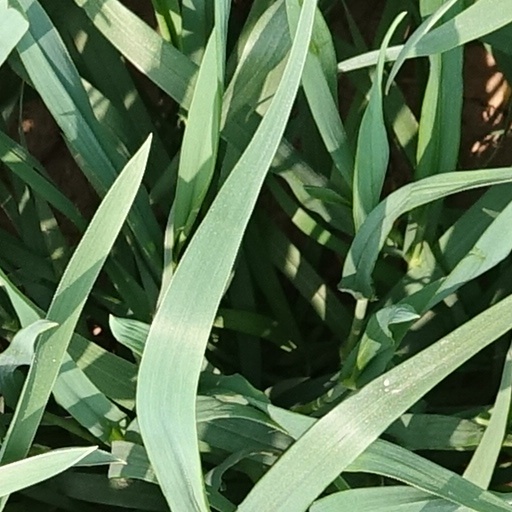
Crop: wheat